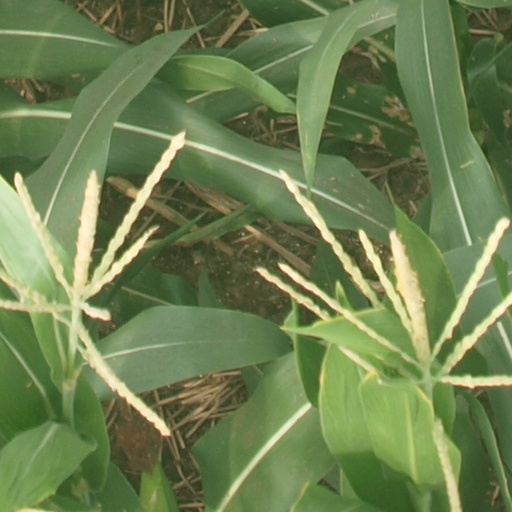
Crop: maize; corn